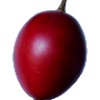
Label: tamarillo